Thames steamers

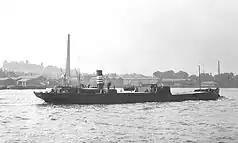
Gas Light and Coke Company's SS "Suntrap" at Woolwich in 1931, steaming upriver to Nine Elms Gasworks

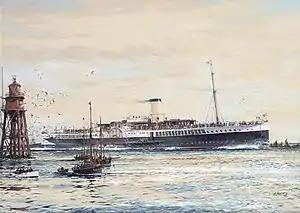
PS "Crested Eagle", launched 1925 for the General Steam Navigation Company, operating on the Southend, Margate and Ramsgate service, later to Clacton and Felixstowe

The arrival of the London and Greenwich Railway in 1838 and the opening of the South Eastern Railway to Dover in 1844 were the first challenges to passenger traffic on the Thames. However it took the opening of the line to Gravesend in 1849 to spell the end of the heyday of Thames passenger craft. "From 1851 onwards, it was no longer quicker cheaper and safer to go by water, and though the steamers were still packed to capacity on summer holidays and at weekends, the money earned was not enough to maintain the large number of vessels."